Jado

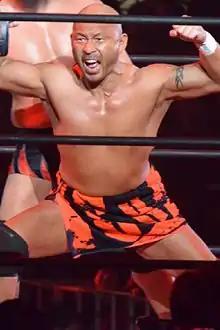
Jado in 2017

(born September 28, 1968) is a Japanese professional wrestler, manager and booker better known by the ring name . He is best known for his work in New Japan Pro-Wrestling (NJPW) as part of a tag team with his partner Gedo. Jado and Gedo's careers have largely paralleled each other, except for a brief period Jado spent in Universal Lucha Libre in 1993, a stint in Frontier Martial-Arts Wrestling (FMW) in 1997 where they were on opposing sides, and Jado not having emulated Gedo's tour of North America with World Championship Wrestling. The World Class Tag team has held numerous championships in wrestling, including NJPW's IWGP Junior Heavyweight Tag Team Championship, the Universal Wrestling Association's UWA/UWF Intercontinental Tag Team Title, and Dragon Gate's International Junior Heavyweight Tag Team Championship, as well as having won NJPW's Super J Tag League once. Jado and Gedo are co-head bookers of NJPW.